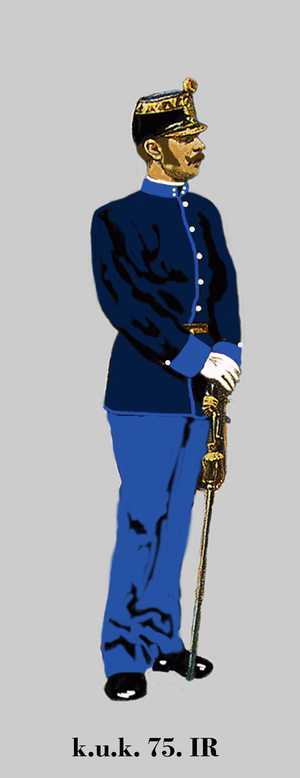
Lieutenant d'infanterie Autriche-Hongroise (k.u.k.). 75e régiment d'infanterie allemande en parade 1914 Egalisierung: lichtblau - Knöpfe: silber Unit identification color: light blue - buttons: silver Coleur d'identification du régiment: bleu claire - boutons: d'argent